Benjamin T. Babbitt

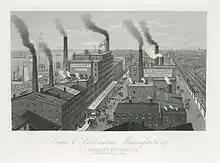
Babbitt's Soap and Saleratus Manufacturing

Babbitt moved to New York City, where he began to manufacture "saleratus" (or sodium bicarbonate, commonly called baking soda). He used a process which he invented, and sold the product in small, convenient and well marked packages. He packaged and marketed his product so well that he quickly controlled most of the sodium bicarbonate market. He started producing a baking powder, a soap powder and several varieties of soap, all of them also successfully marketed well, and very popular. In 1851, he became the first to manufacture and market soap in individual bars, which he packaged attractively and added a claim of quality. He took the ordinary and proved it could be turned into a marketable product. He, along with others like him, helped change American merchandising.